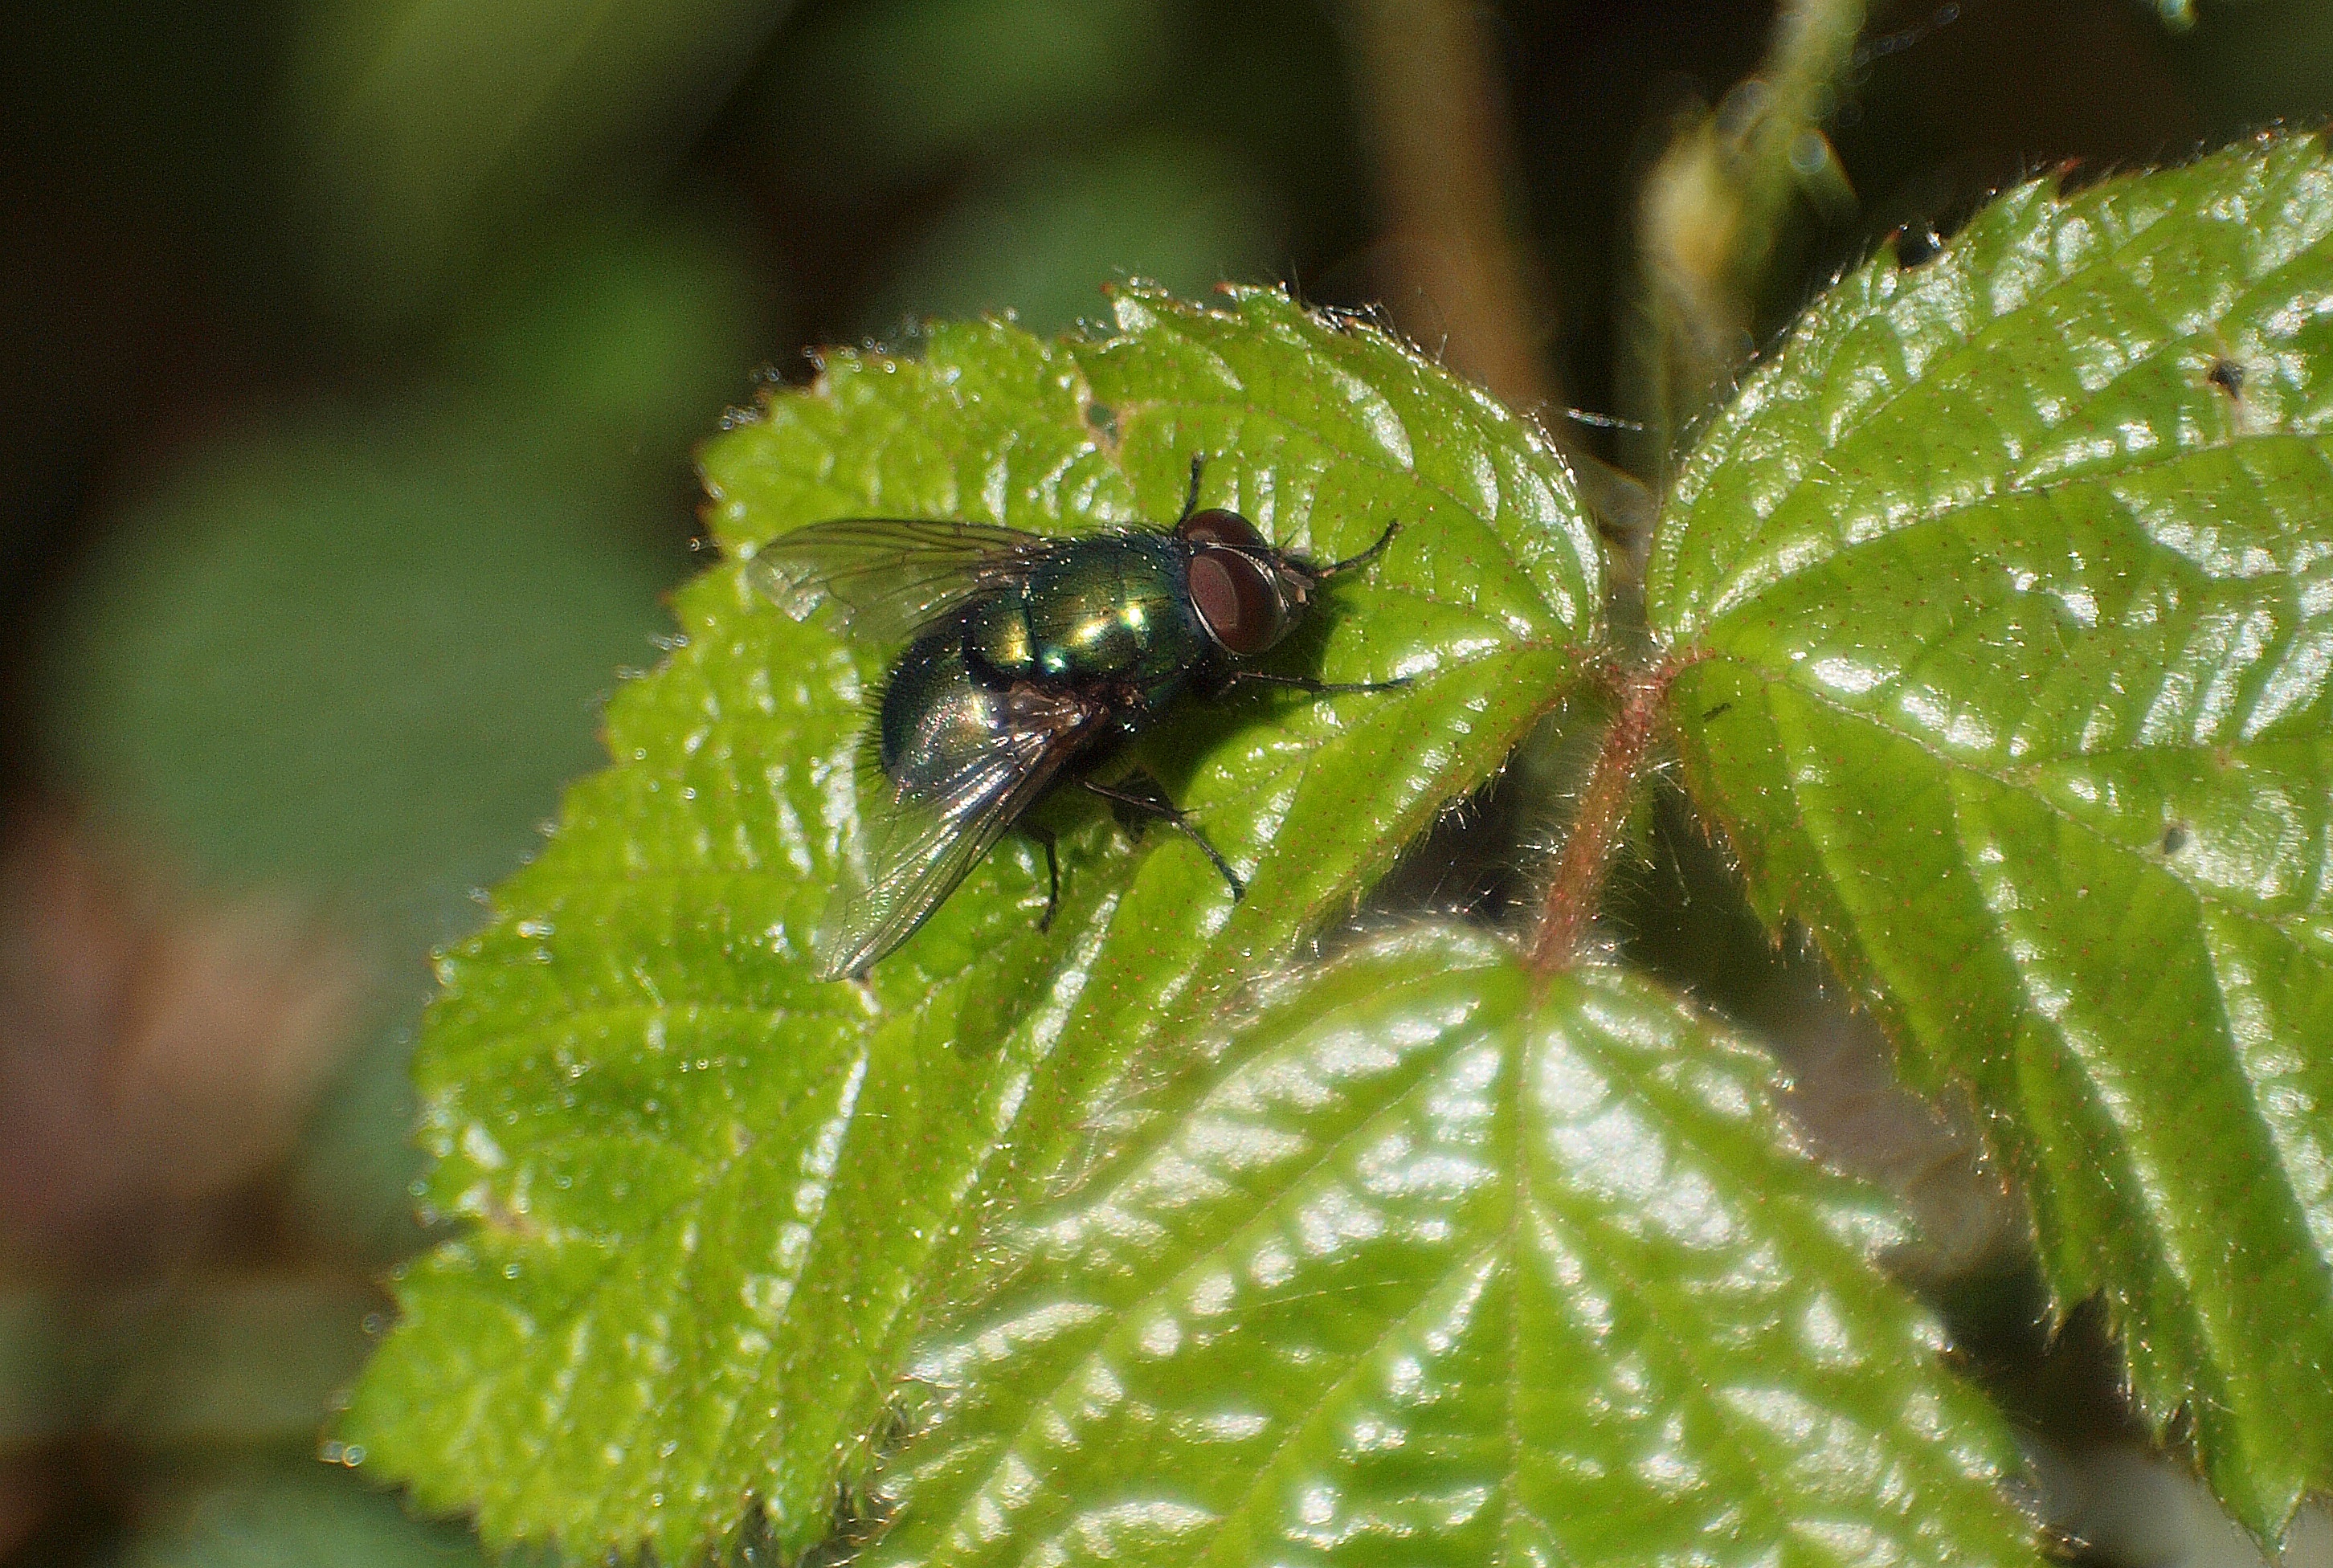
nature, leaf, flower, green, insect, macro, fauna, invertebrate, close up, animals, pest, beetle, ggl1, xovesphoto, gphoto, macro photography, arthropod, leaf beetle